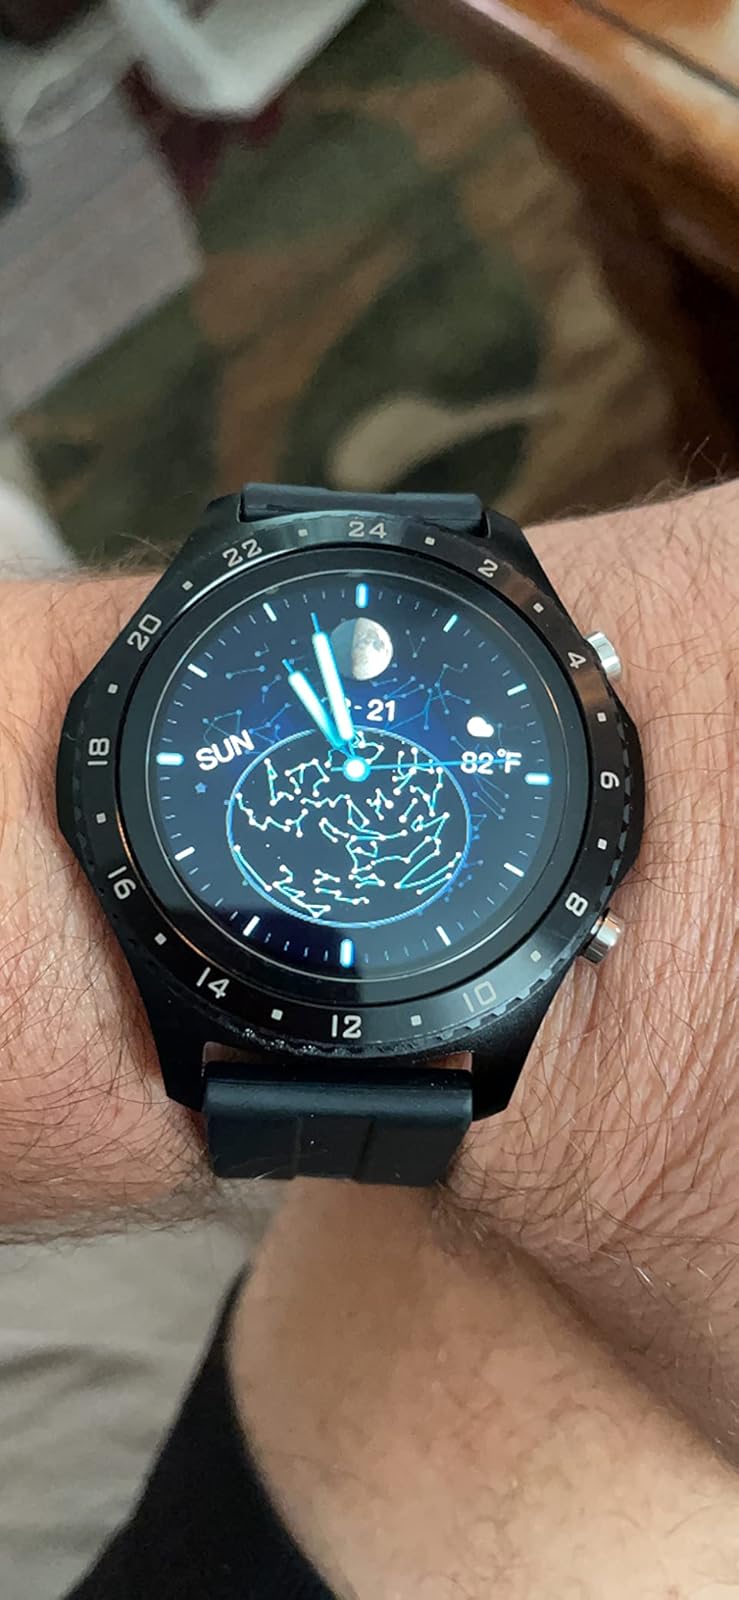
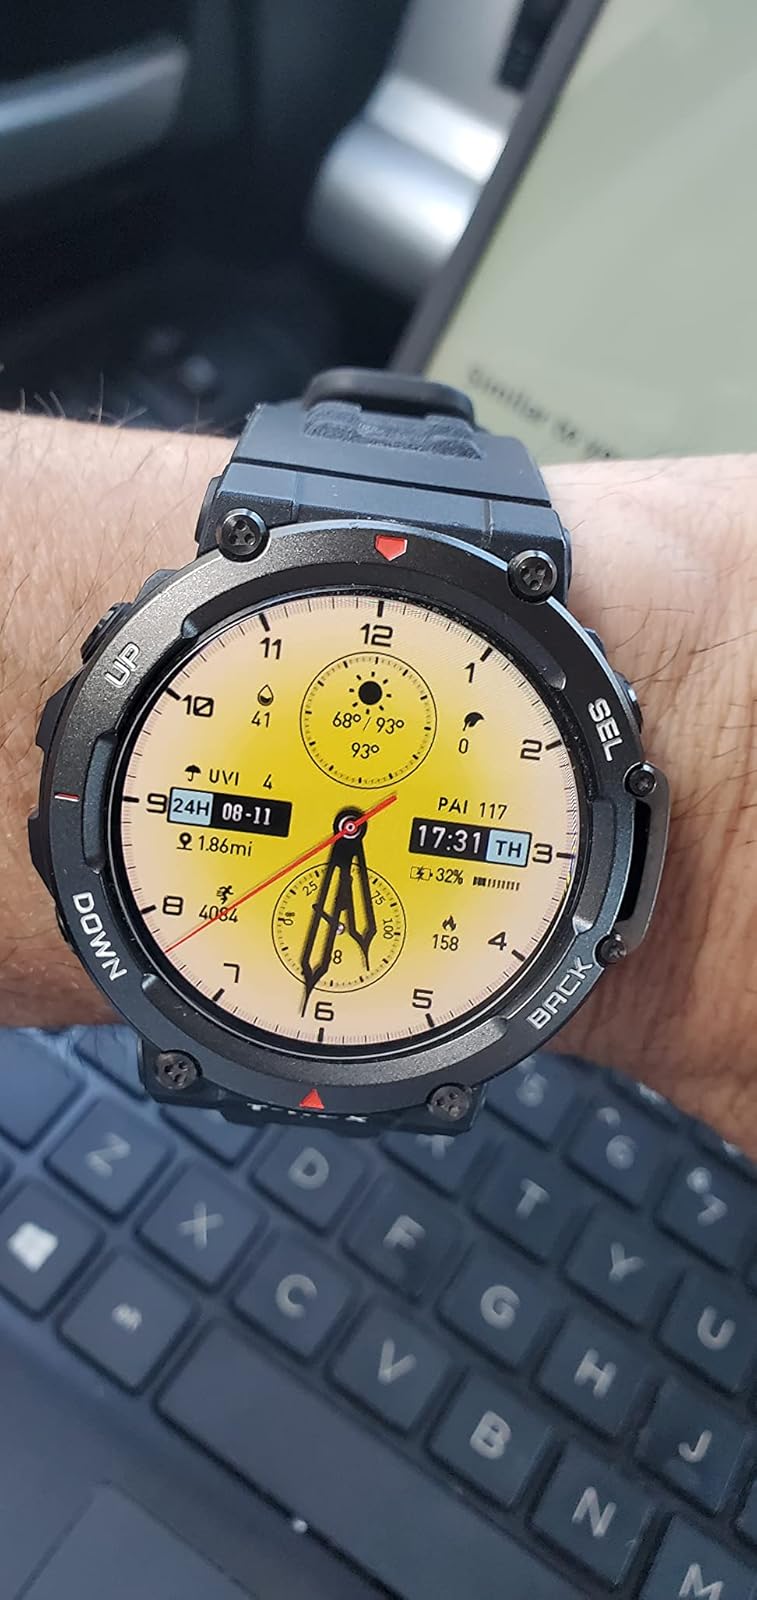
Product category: smartwatch
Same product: no